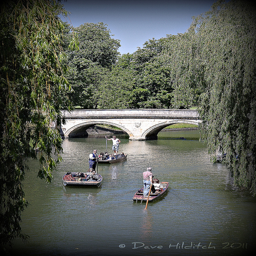
A body of water with several people on boats.
A group of three boats floating on top of a river near a bridge.
3 boats with men standing on them with bridge in background.
The men ride on boats down the river.
There are three small boats in the river about to go under a bridge